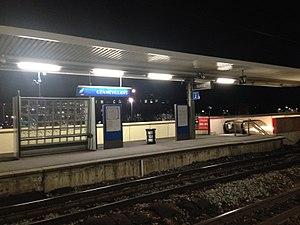
Gare de Gennevilliers-2016